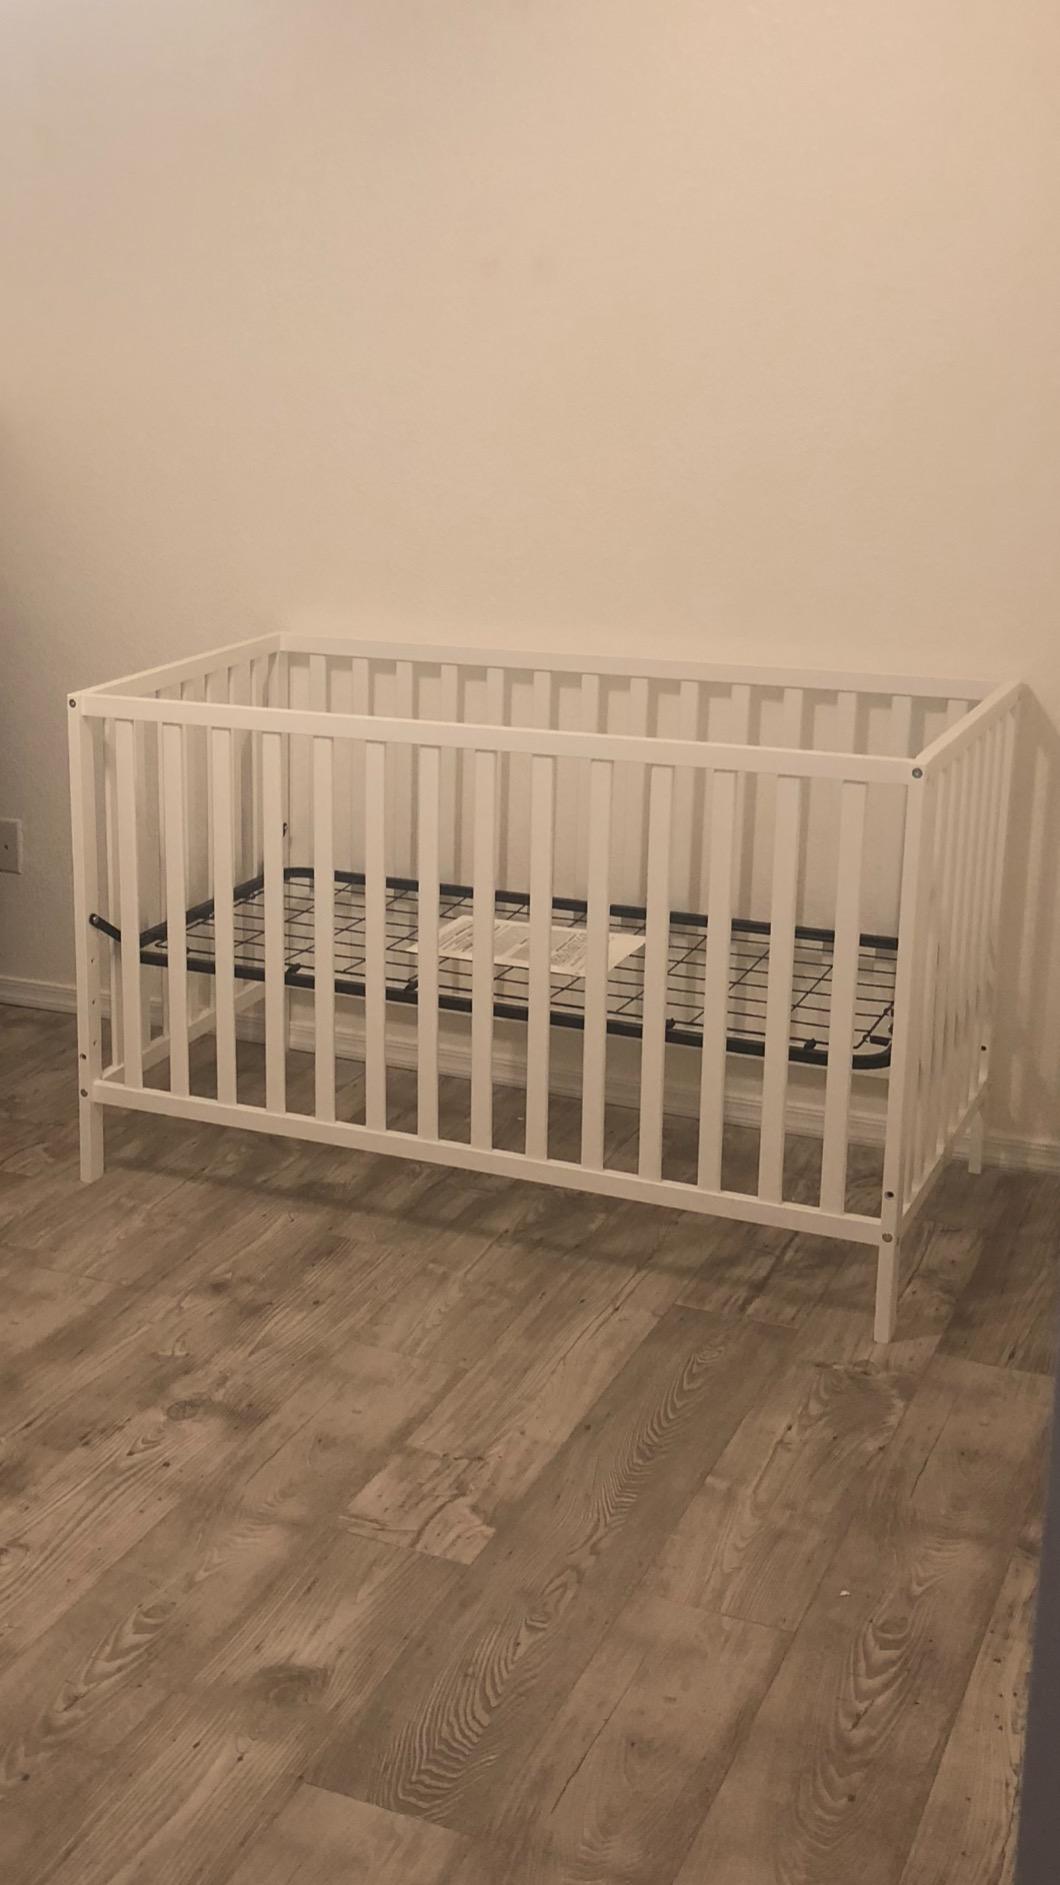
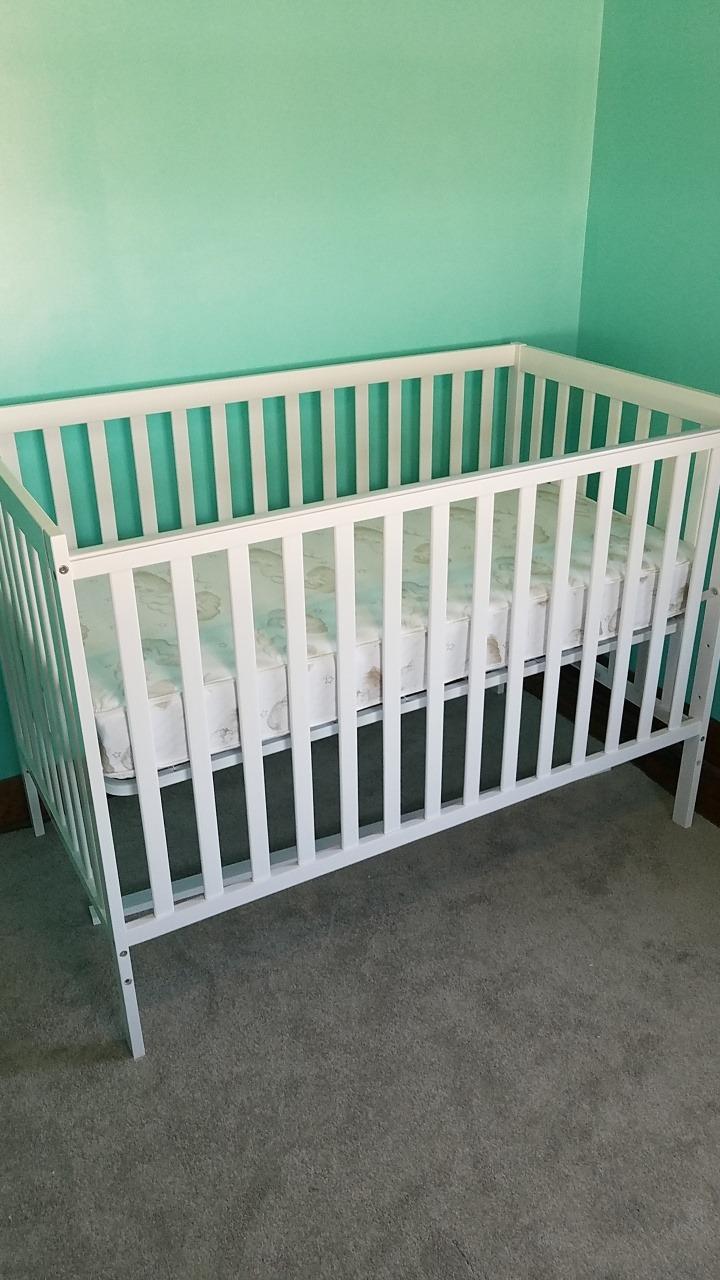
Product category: products_crib
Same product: no